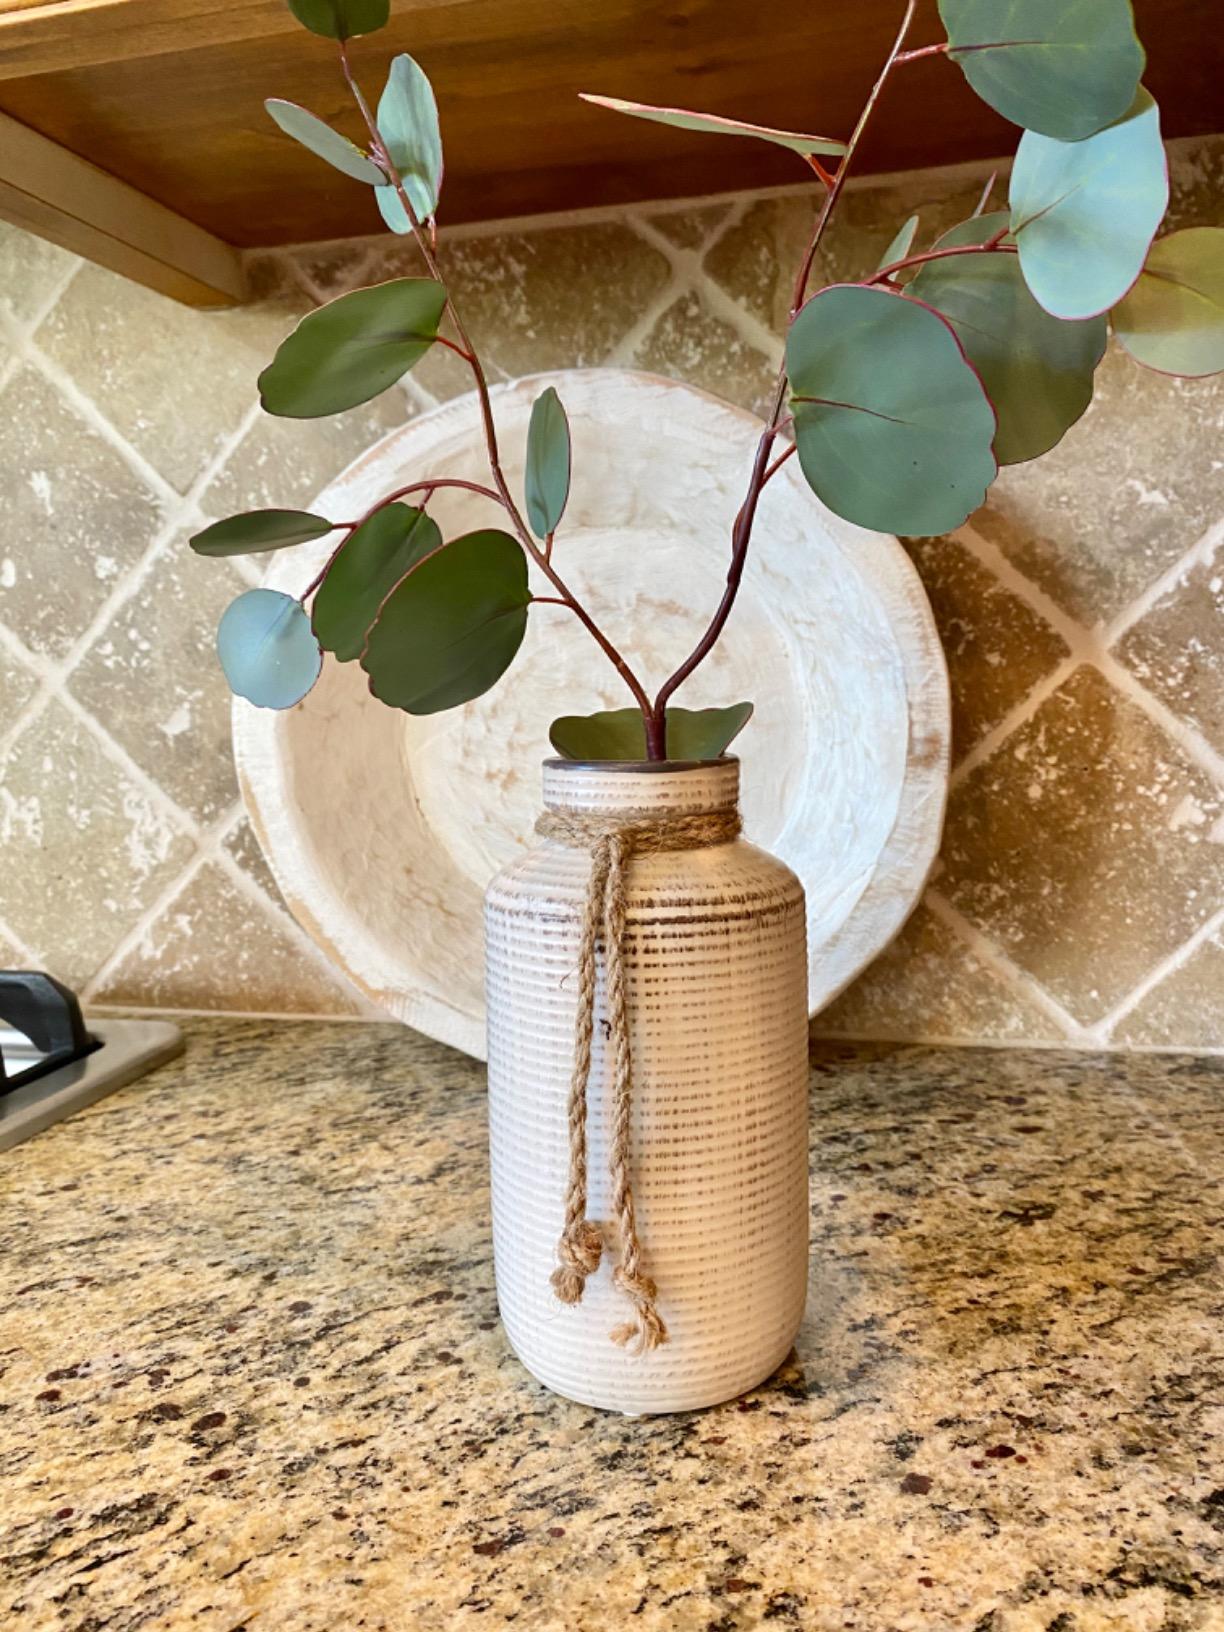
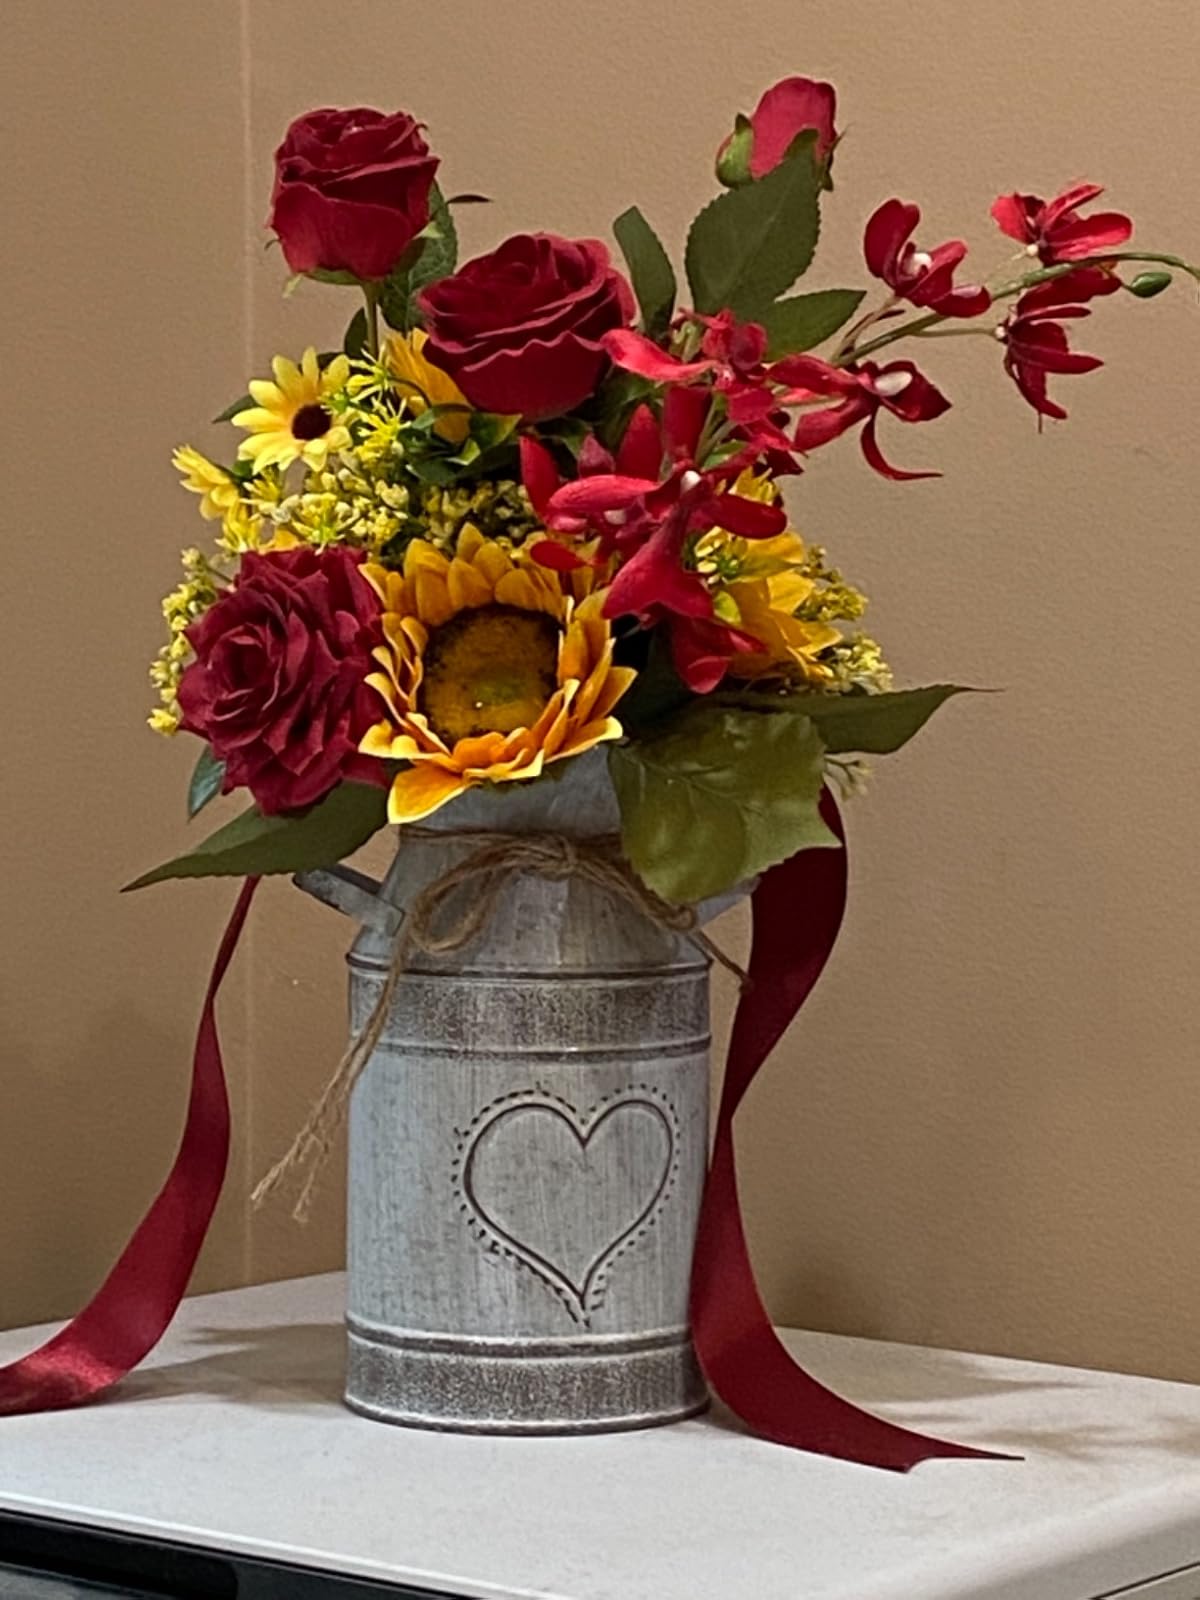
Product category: vase
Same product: no